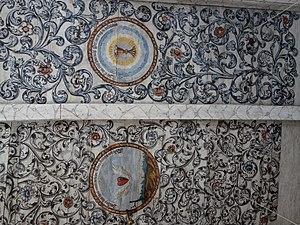
Plafonds de l'église de Zernitz, commune de Zernitz-Lohm, arrondissement Prignitz-de-l'Est-Ruppin, état fédéral de Brandebourg, Allemagne Object location52°